Livermore, Pennsylvania

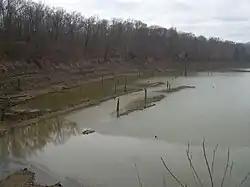
Remnants of the Mainline Canal alongside the Conemaugh River.

Several urban legends surround the former town. One claims that the town was wiped out in a flood. While the site is now underwater, the buildings of the small town were condemned and torn down before the dam was built and the area was flooded in 1952. Another belief is that George A. Romero’s cult horror film "Night of the Living Dead" was filmed at the Livermore Cemetery. The cemetery scenes were filmed in Evans City, Pennsylvania, more than 60 miles from Livermore. The site is nonetheless considered haunted, and the stories primarily center around the moving of graves that occurred when the town's cemetery was required to be moved to higher ground. The cemetery was not relocated, however, and has always been in its present location. Due to repeated vandalism, access to the cemetery is now restricted.